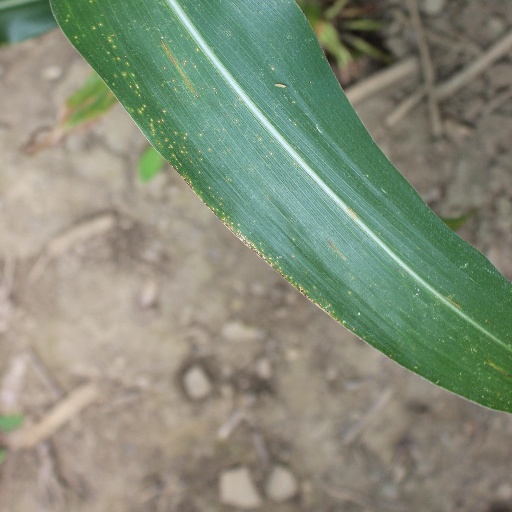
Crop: maize; corn